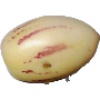
Label: Pepino 1